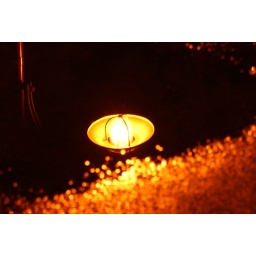
reflection of a street lamp in water lobolly